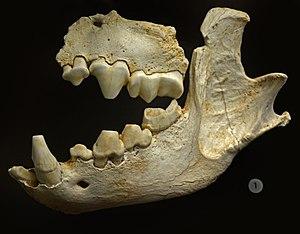
Maxillaires d'hyène des cavernes provenant de la Grotte d'Armelle à Saint-Amant de Graves (Musée d'Angoulême)
La Hyène des cavernes est une sous-espèce disparue de la Hyène tachetée originaire de l'Eurasie.